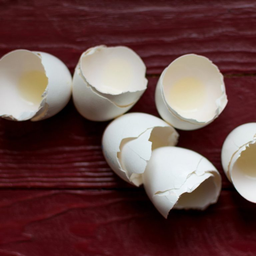
Label: trash